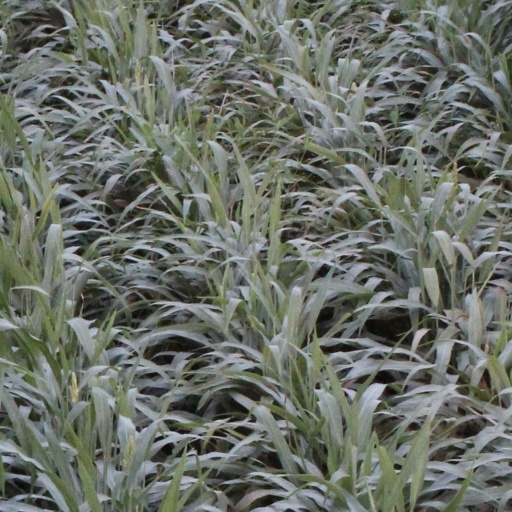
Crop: sorghum